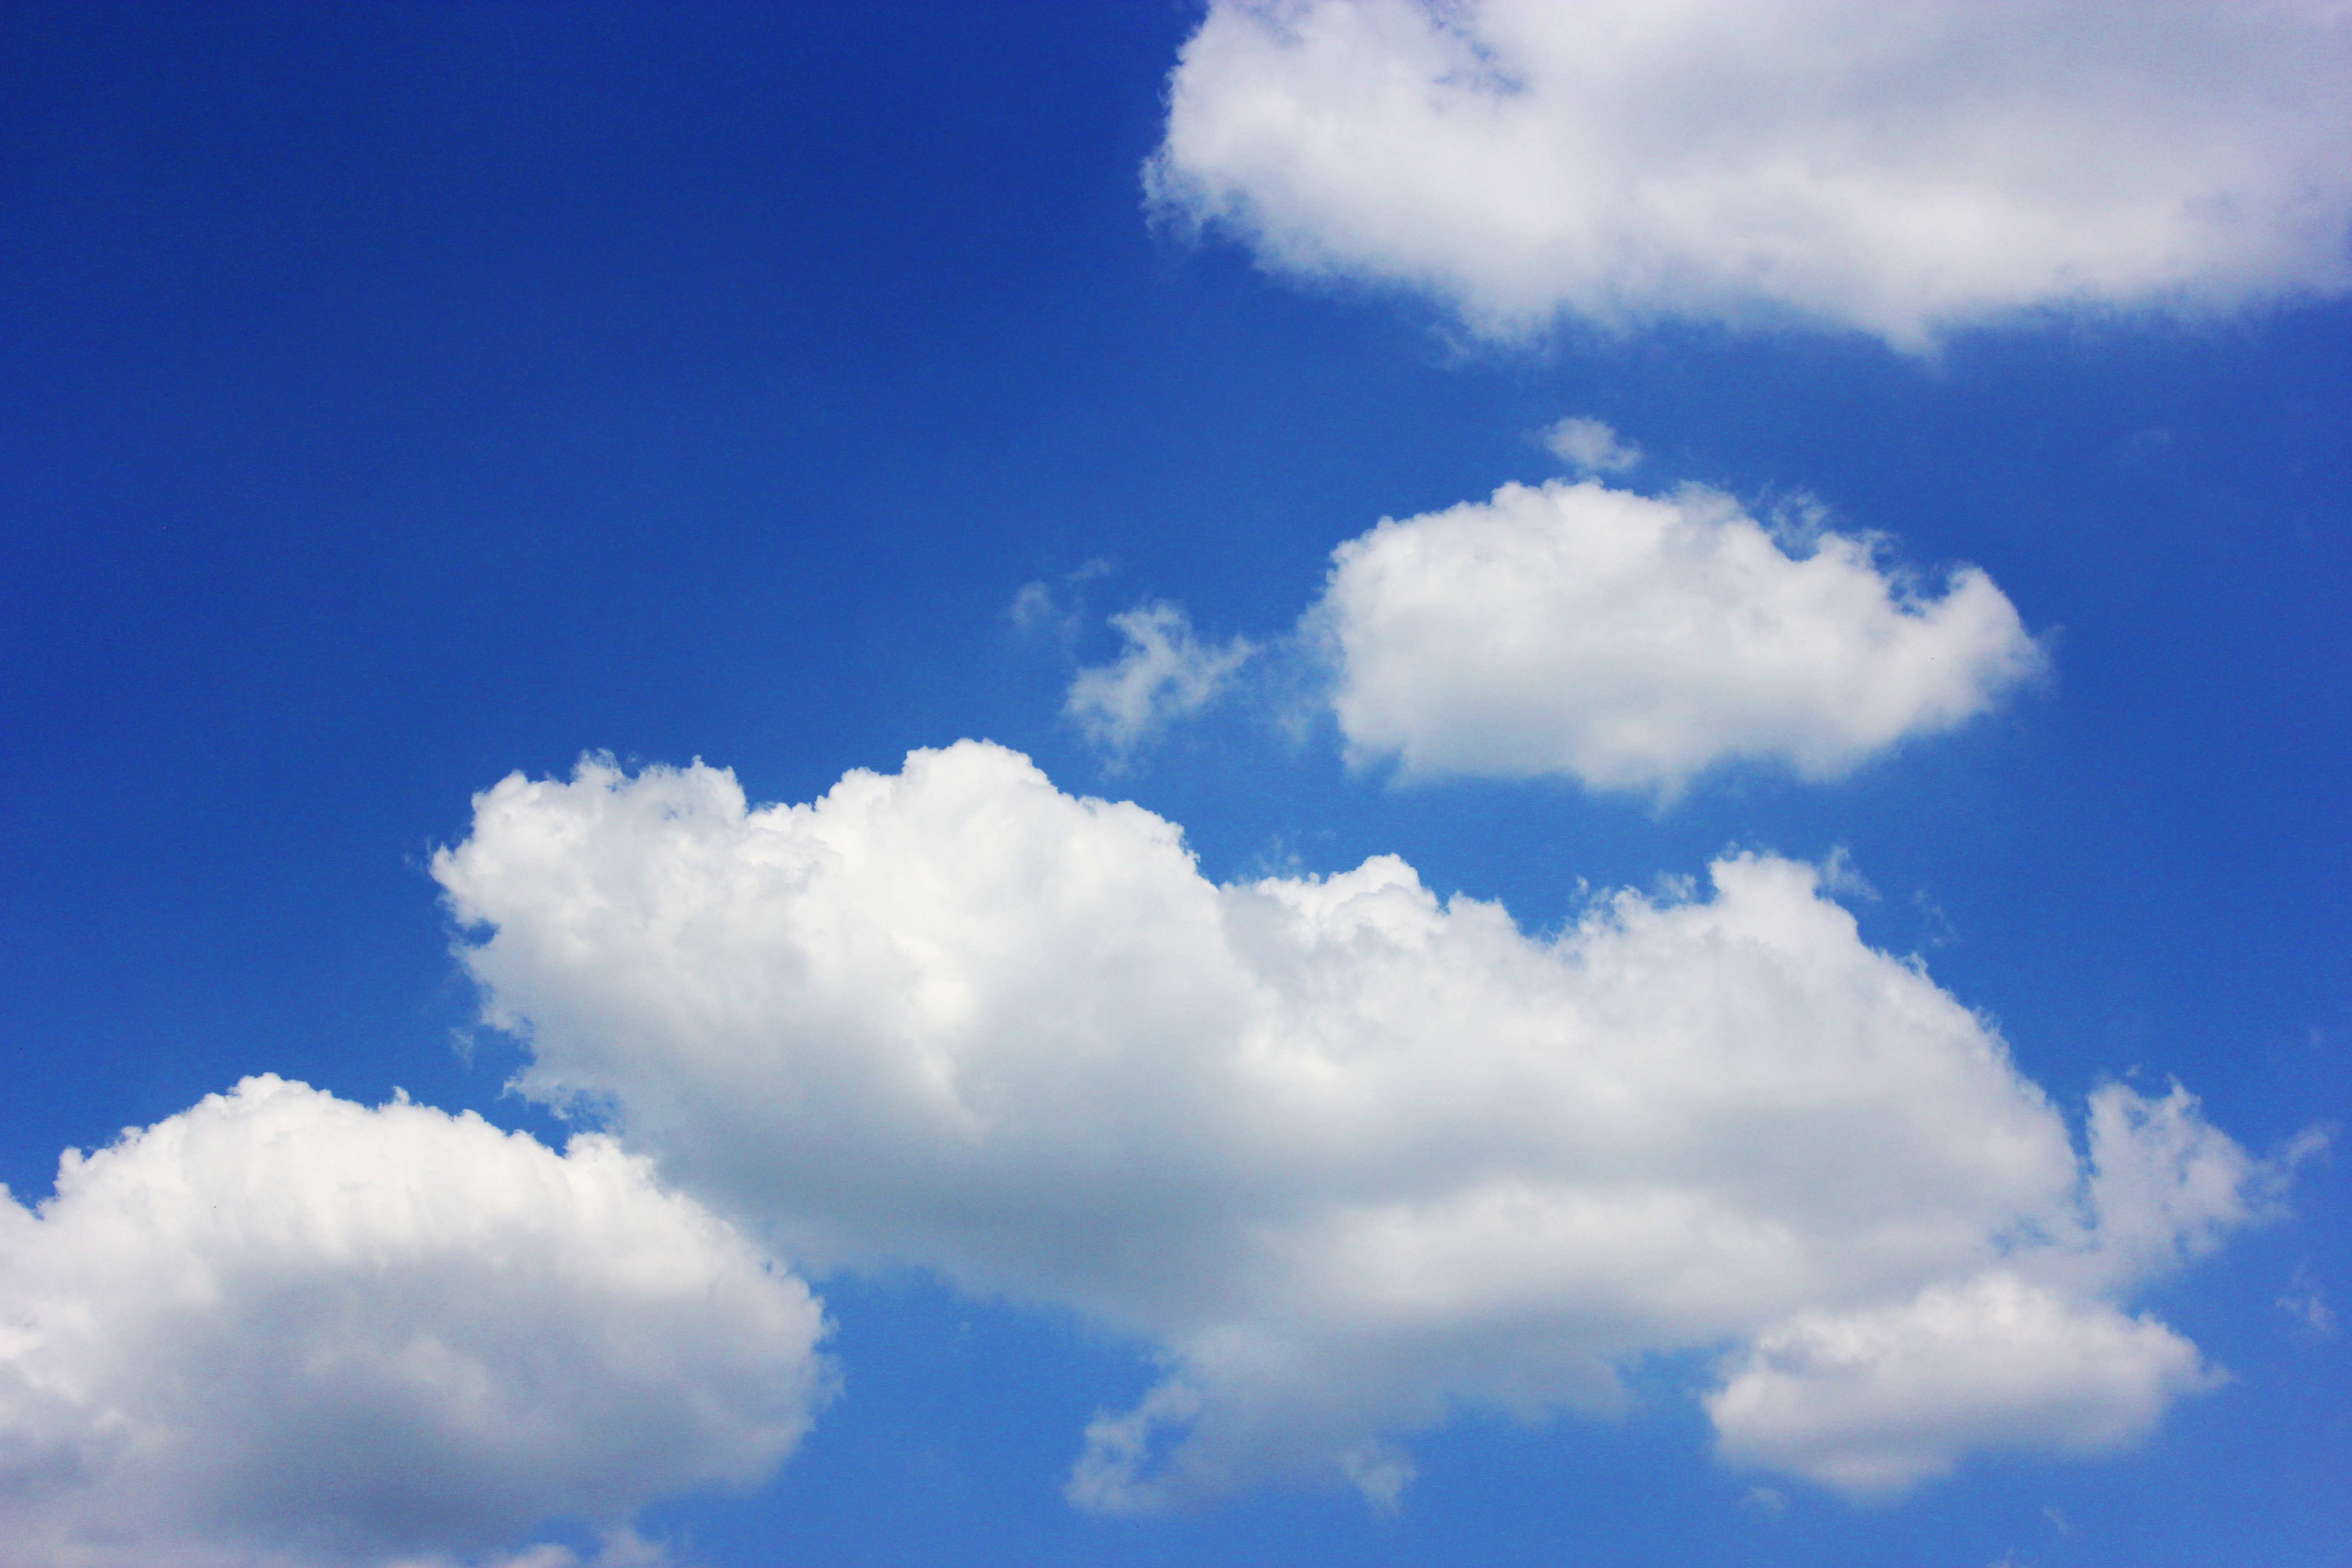
cloud, sky, sunshine, sunlight, atmosphere, summer, daytime, cumulus, blue, solar, seoul, meteorological phenomenon, atmosphere of earth